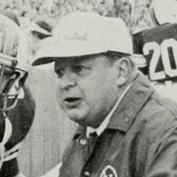
Age: 55